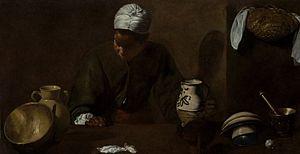
La Cène d'Emmaüs, aussi connue comme La Mulâtre et Scène de cuisine avec la Cène d'Emmaüs, est un tableau attribué à Diego Vélasquez qui l'aurait peint lors de sa première étape sévillane, avant 1623. La critique n'est pas d'accord sur la date de son exécution : certains la situent vers 1617-1618, ce qui dans ce cas en ferait une des premières œuvres connues du peintre ; d'autres préfèrent la retarder vers 1620-1622. La toile se trouve depuis 1987 à la National Gallery of Ireland à Dublin, où elle est entrée grâce à un legs d'Alfred Beit.
La Mulâtre, La Cuisinière ou Scène de cuisine est une huile sur toile de Diego Vélasquez. Il s'agit d'une des deux toiles sur ce thème du peintre qui date de sa période sévillane, et qui ne peut pas être précisément daté, même si la majeure partie des spécialistes situent son exécution entre 1620 et 1622. La toile est conservée à l'Art Institute of Chicago.
Liste des tableaux de Diego Vélasquez.